Sonication

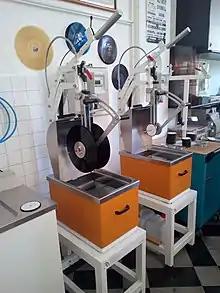
Sonication machines for record cleaning at Swiss National Sound Archives

Sonication is the mechanism used in ultrasonic cleaning—loosening particles adhering to surfaces. In addition to laboratory science applications, sonicating baths have applications including cleaning objects such as spectacles and jewelry.